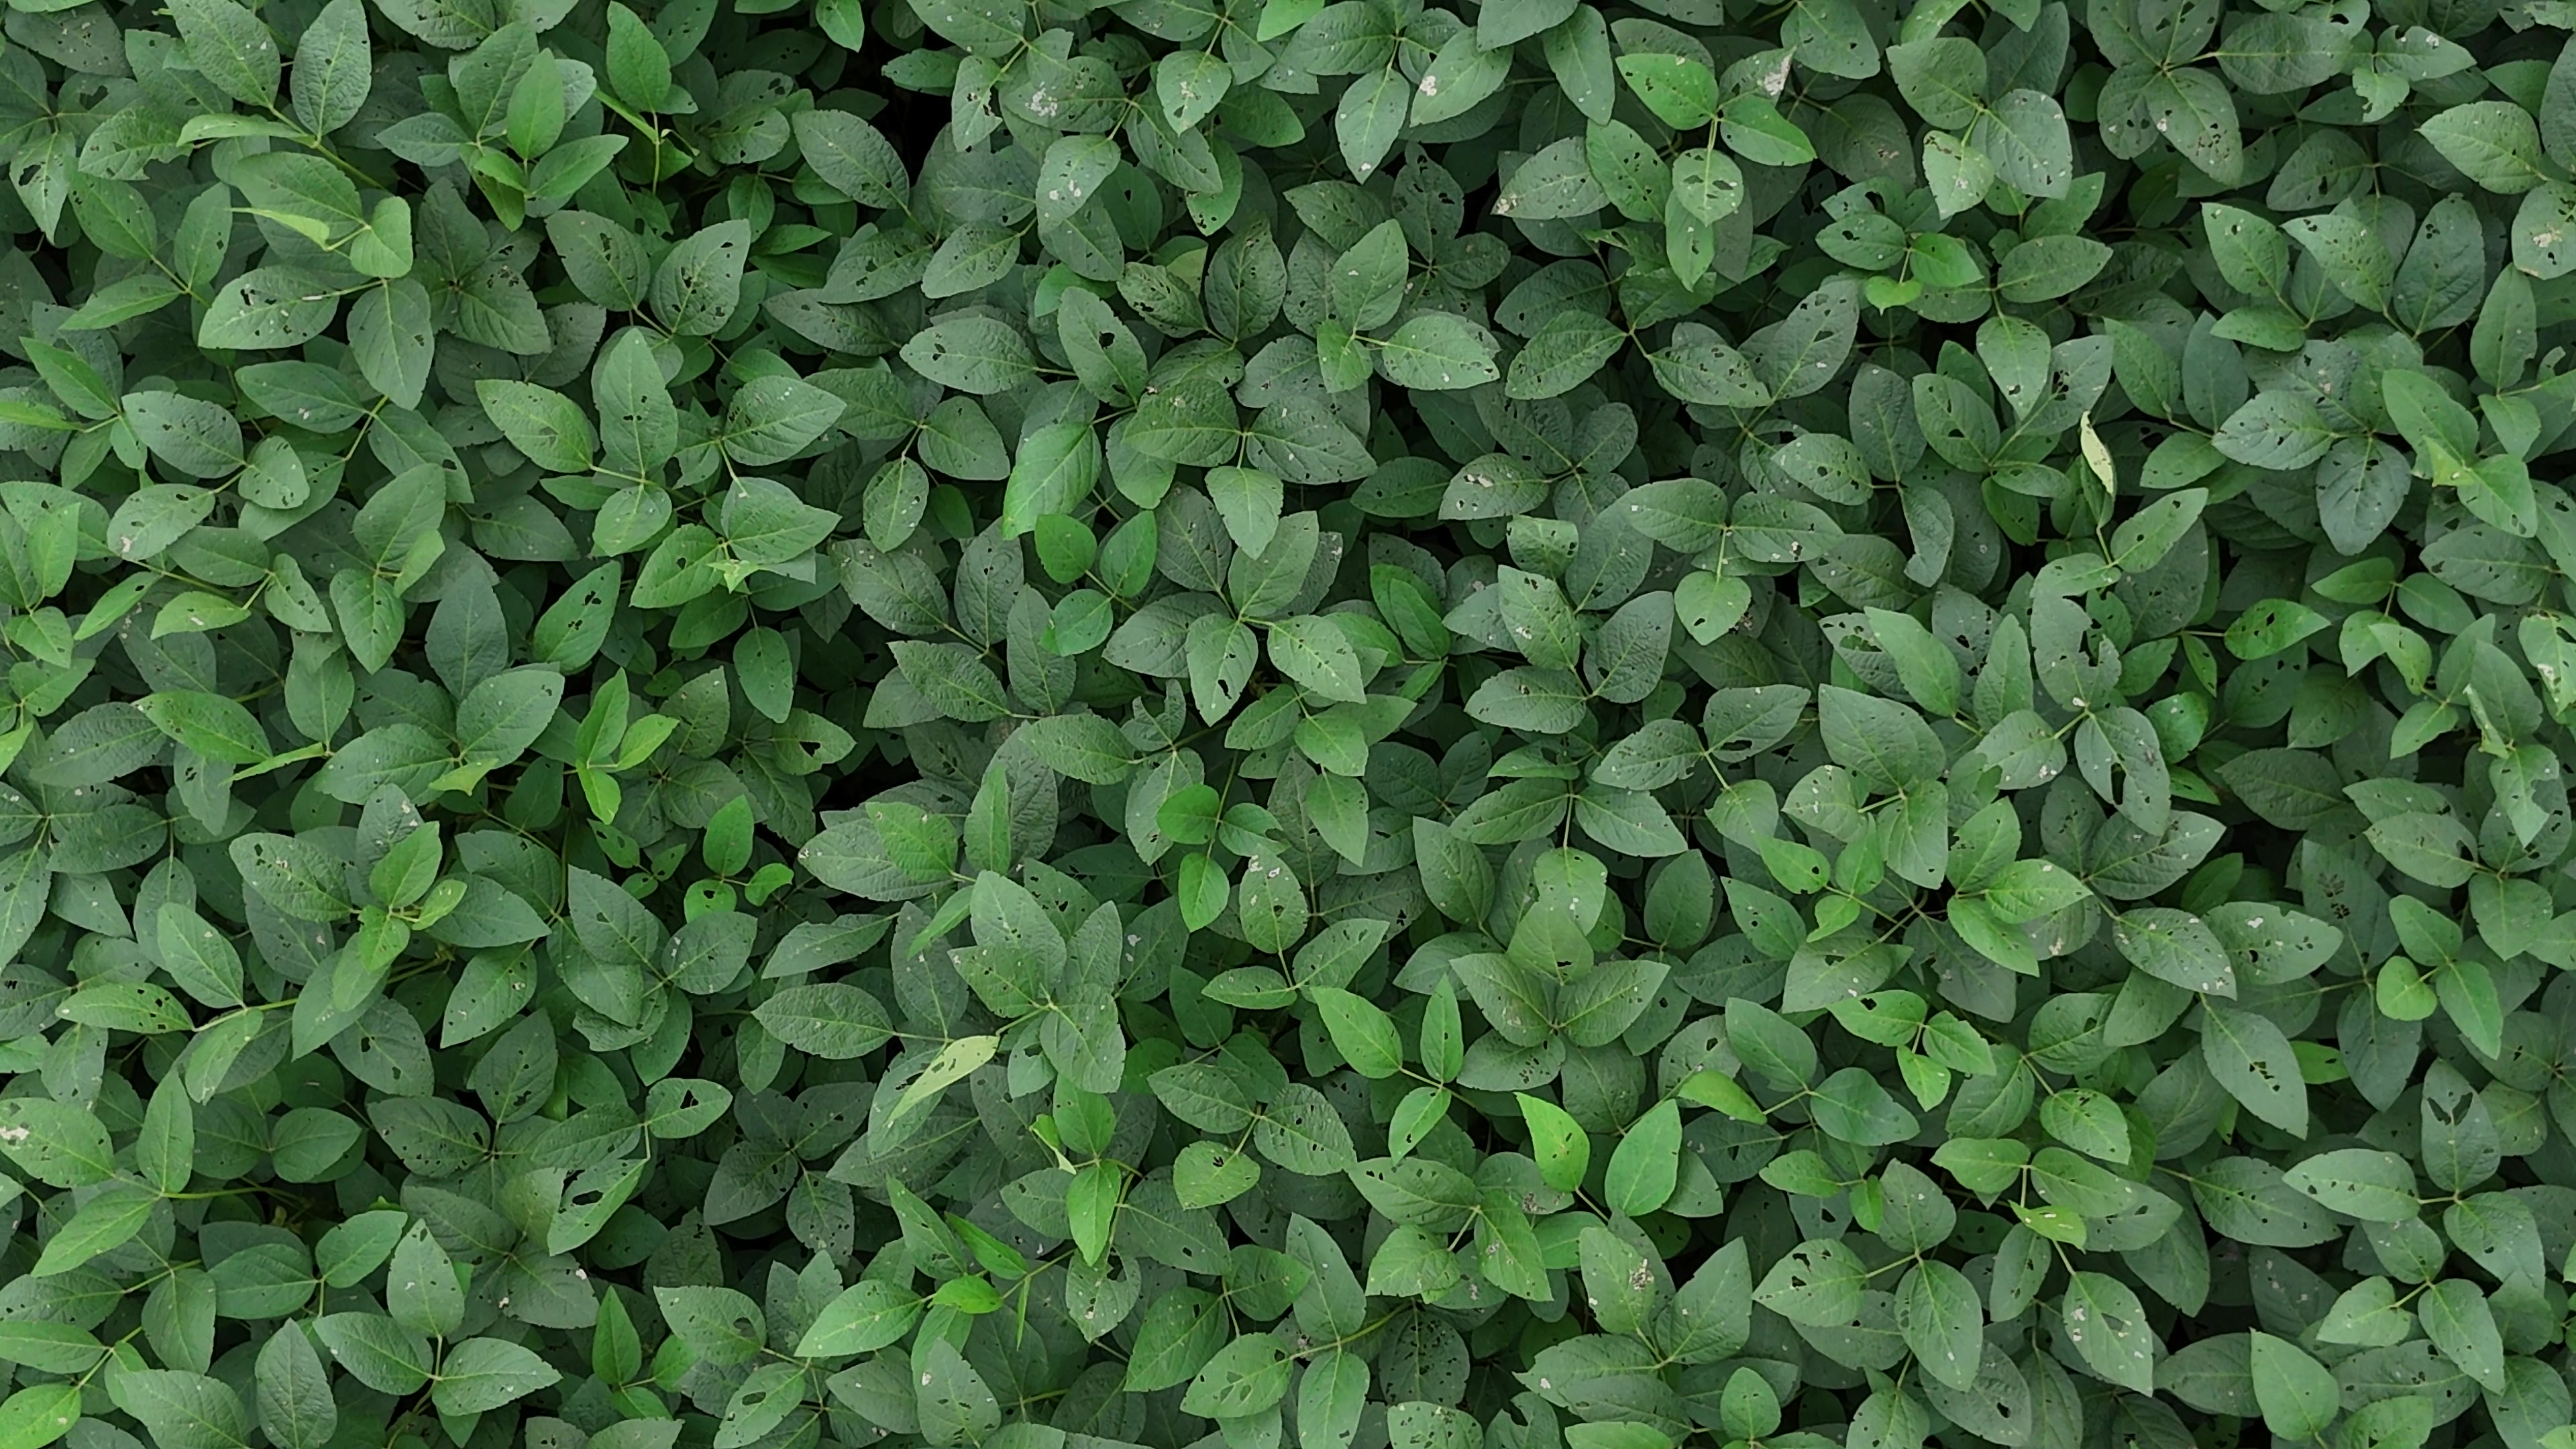
Label: Semilooper_Pest